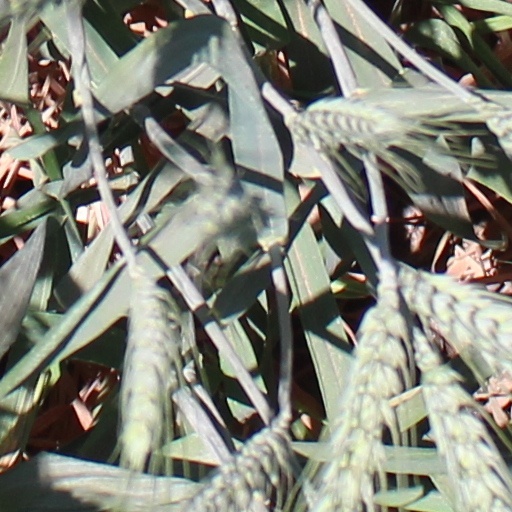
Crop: wheat